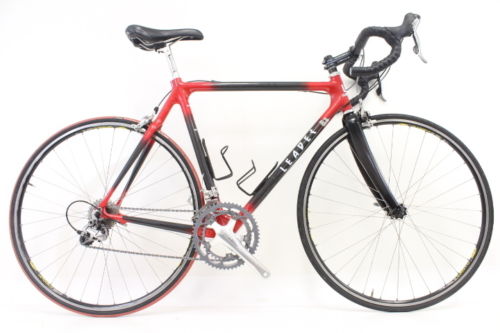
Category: bicycle